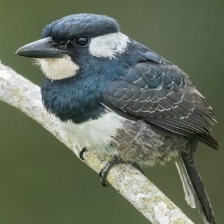
Species: BLACK BREASTED PUFFBIRD
Scientific name: NOTHARCHUS PECTORALIS